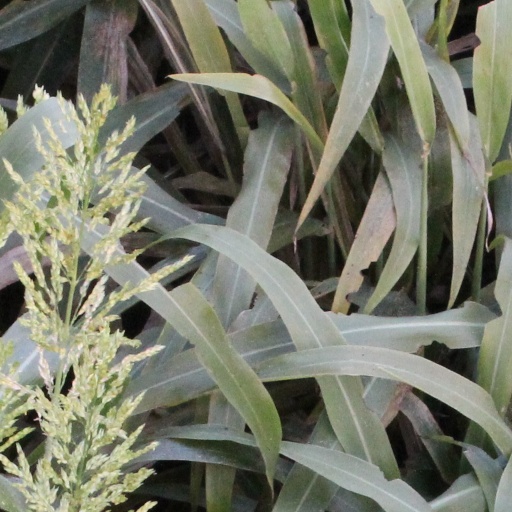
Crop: sorghum